Weißes Fenn Marzahne

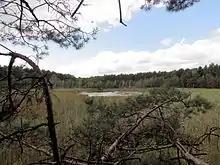
The Weißes Fenn Marzahne

The Weißes Fenn Marzahne was formed after the last cold period, the Weichselian Glaciation. Advancing ice masses pushed a series of tunnel valley basins similar to the parallel Beetzsee-Riewendsee- or Bohnenland-Görden glacial valley, in which meltwaters flowed or collected. These ran from northeast to southwest in the direction of the advancing ice. In this series of tunnel valleys, lakes were subsequently formed, like the Pritzerber See in the southwest. Later low lines of dunes crossed the valley bottoms and they still do today in the northeast of the row of tunnel valleys. These lines of dunes formed a barrier for the Weißes Fenn ("White Fen") to the southwest, so that water could no longer drain in that direction and a boggy wetland was created. In the modern period, a ditch, the Roter Graben, was cut to drain the wetland and the lake. This empties into the Pritzerber See. The Weißes Fenn Marzahne with the Marzahner Fenn, an ice age glacial tongue basin which lies about 2 kilometres to the southeast.